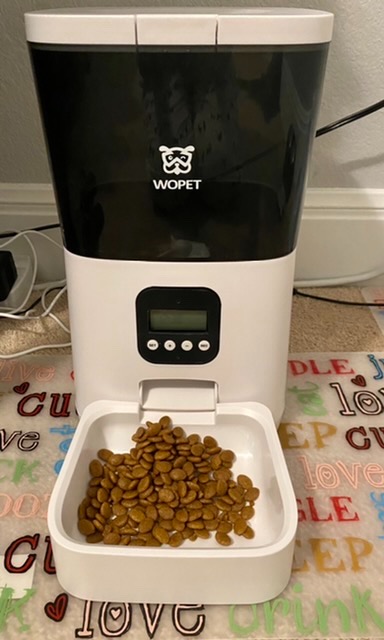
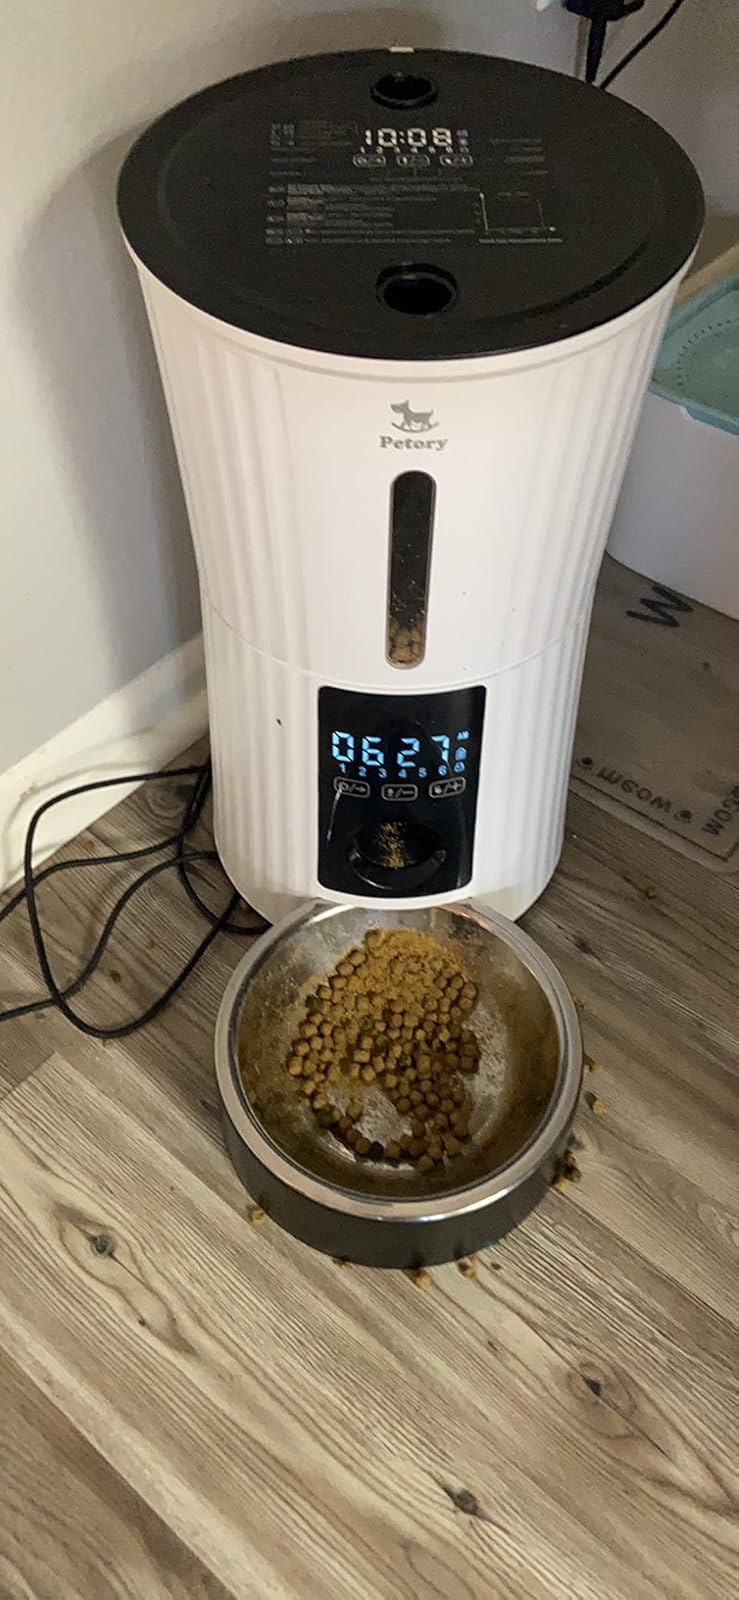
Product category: items_feeder
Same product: no